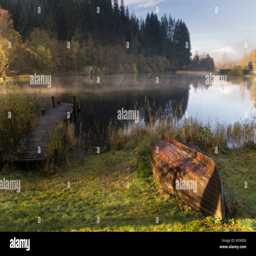
an upturned old wooden boat lying on grass on a misty morning with reflection